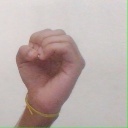
अक्षर: ऊ